Yale Center for British Art

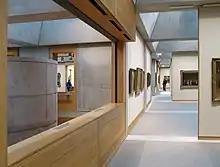
Interior of the fourth floor

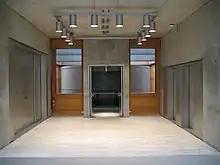
Fourth floor lobby

The collection also has works by artists from Europe and North America who lived and worked in Britain. These include Hans Holbein, Peter Paul Rubens, Anthony van Dyck, Canaletto, Johann Zoffany, John Singleton Copley, Benjamin West, and James McNeill Whistler.